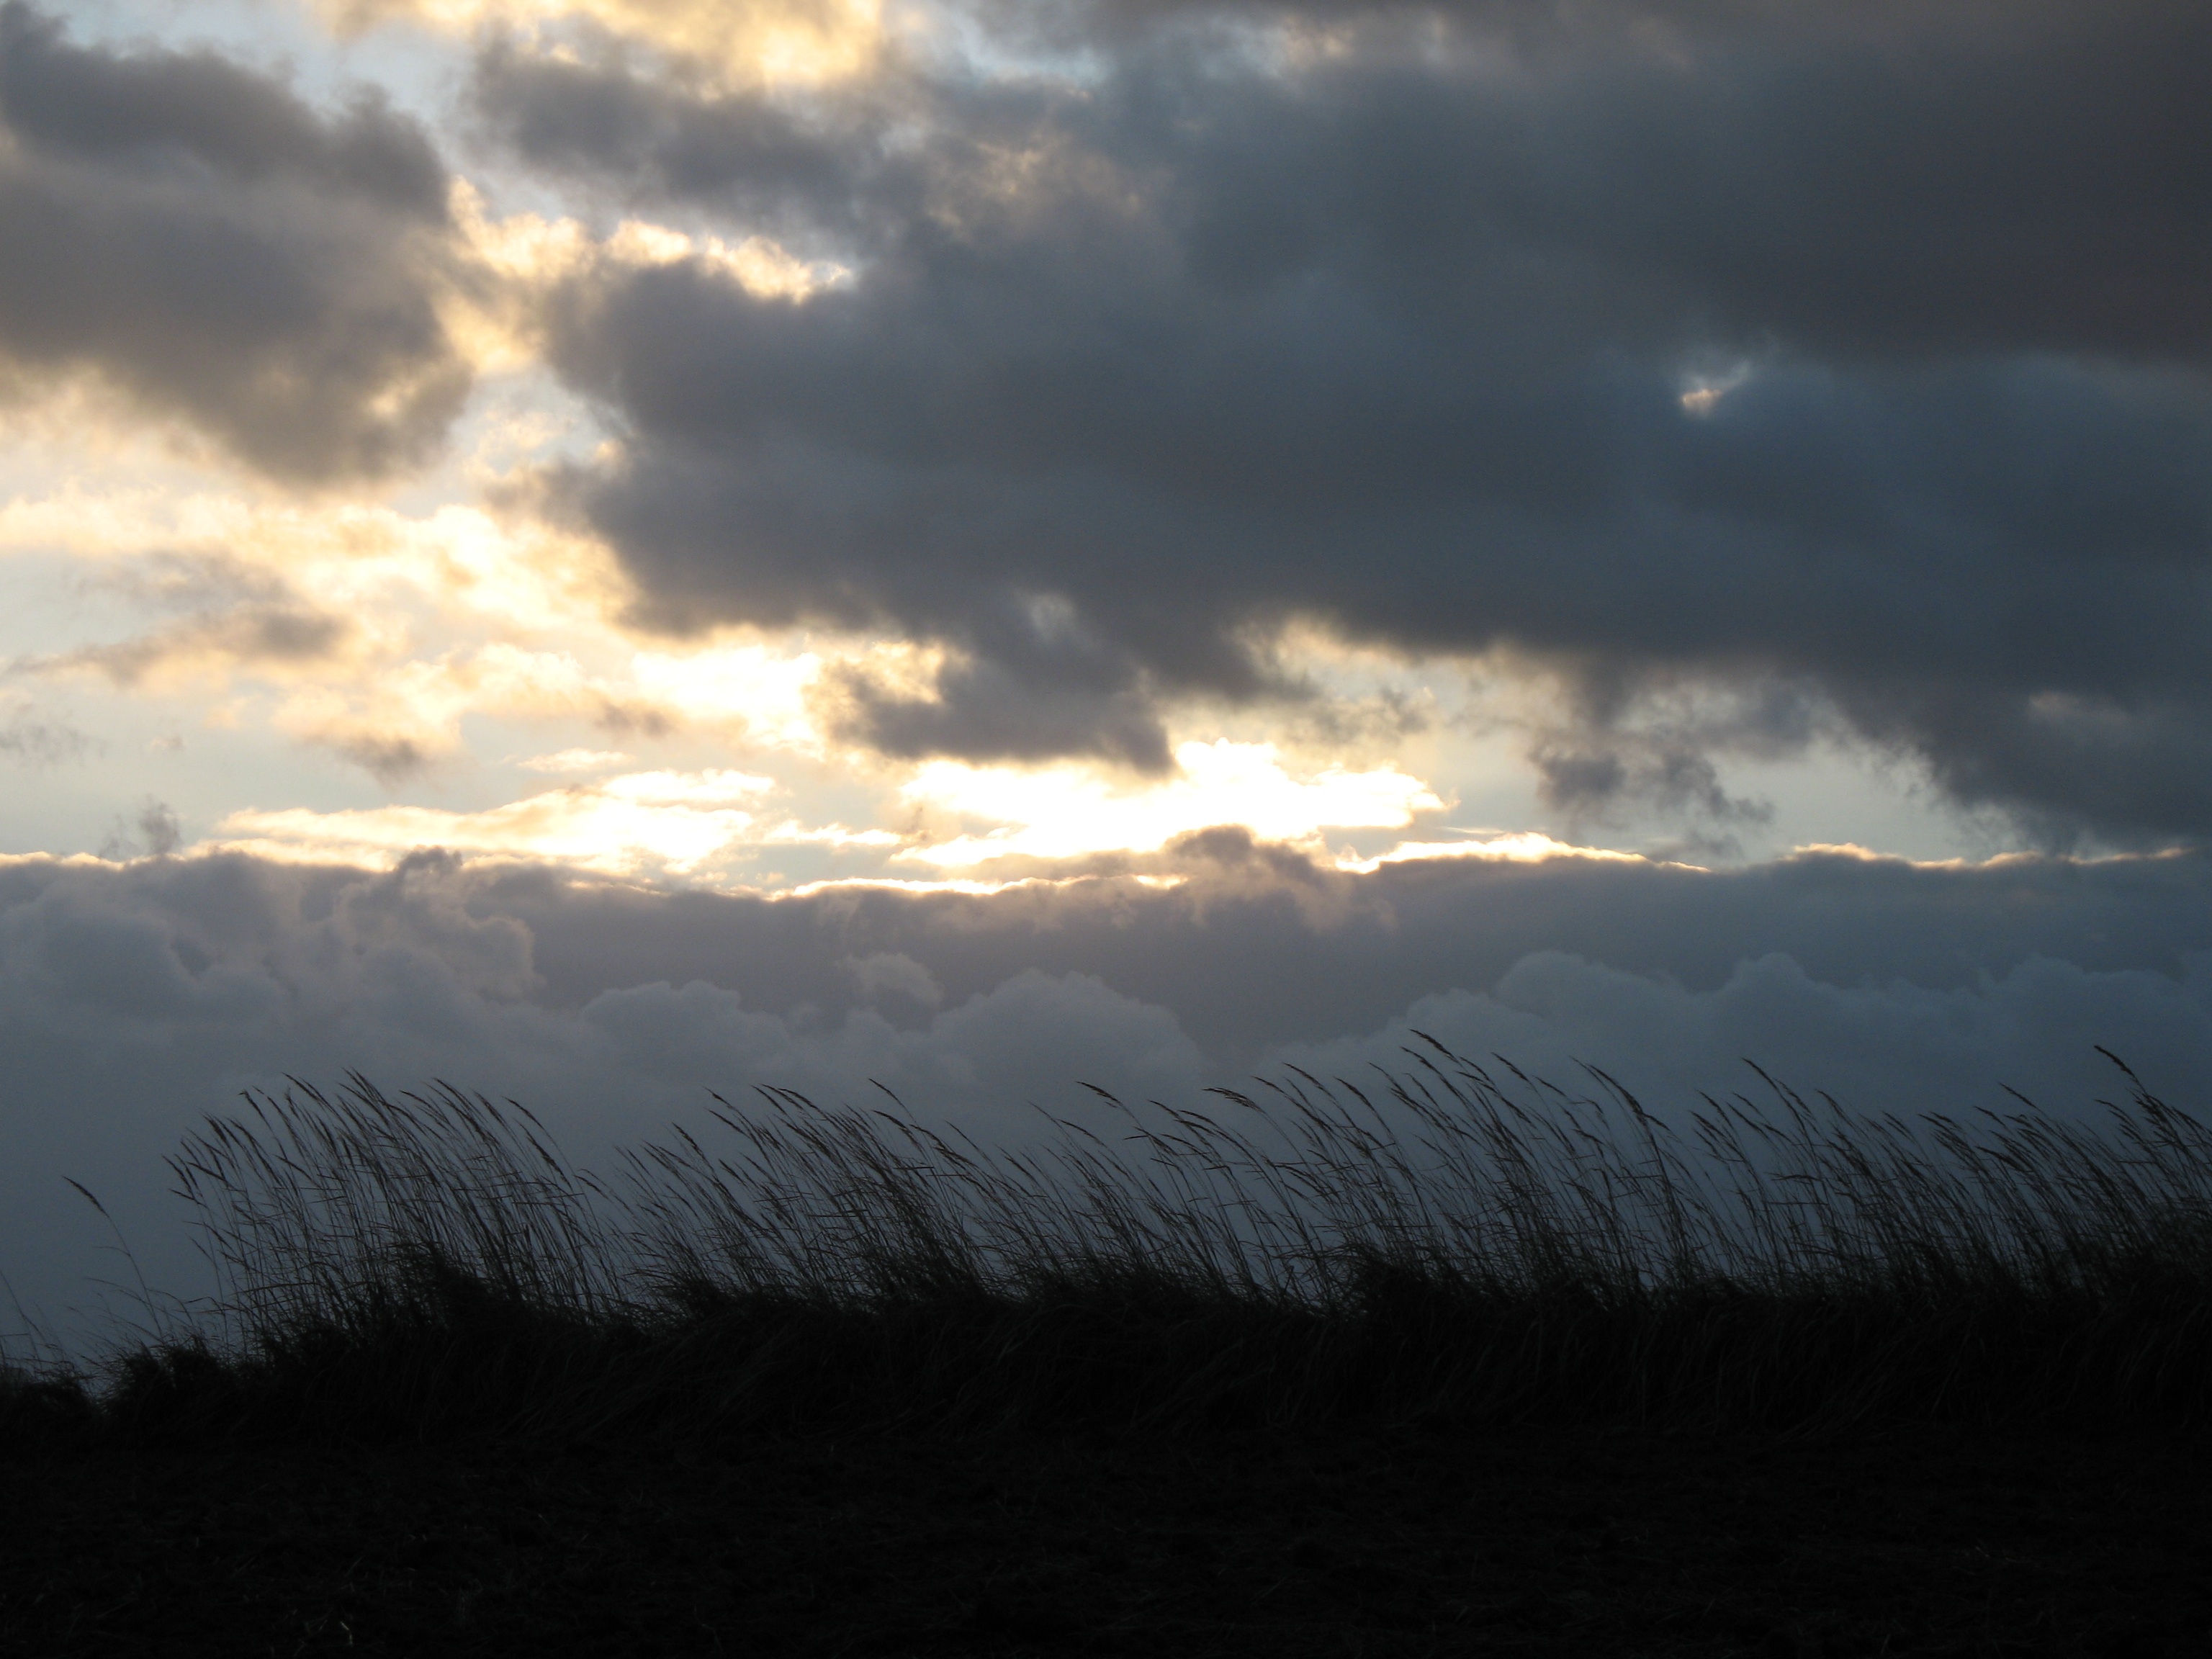
landscape, nature, grass, horizon, mountain, snow, cloud, sky, sun, sunrise, sunset, field, sunlight, morning, texture, hill, view, wind, dawn, atmosphere, dark, dusk, evening, weather, blue, clouds, aura, the background, dark clouds, rays of the sun, after the storm, after the rain, meteorological phenomenon, atmospheric phenomenon, mountainous landforms